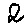
Label: 2